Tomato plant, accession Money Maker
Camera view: horizontal (90 deg, fisheye); turntable rotation: 240 degrees
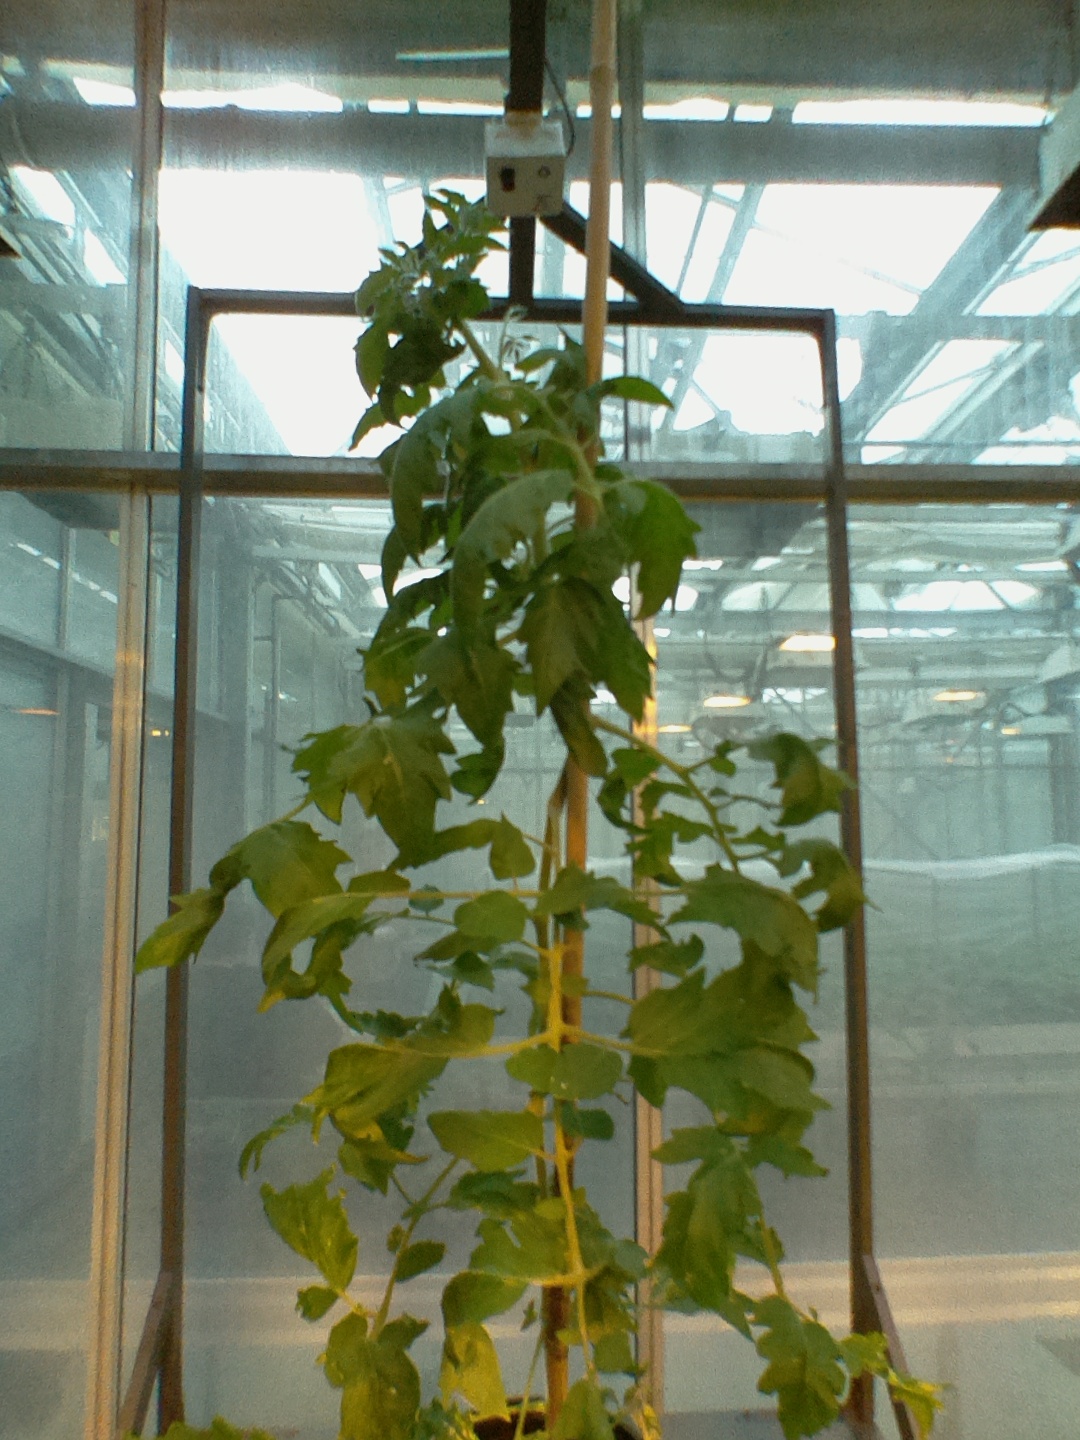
BBCH growth stage 55: 5 inflorescences visible